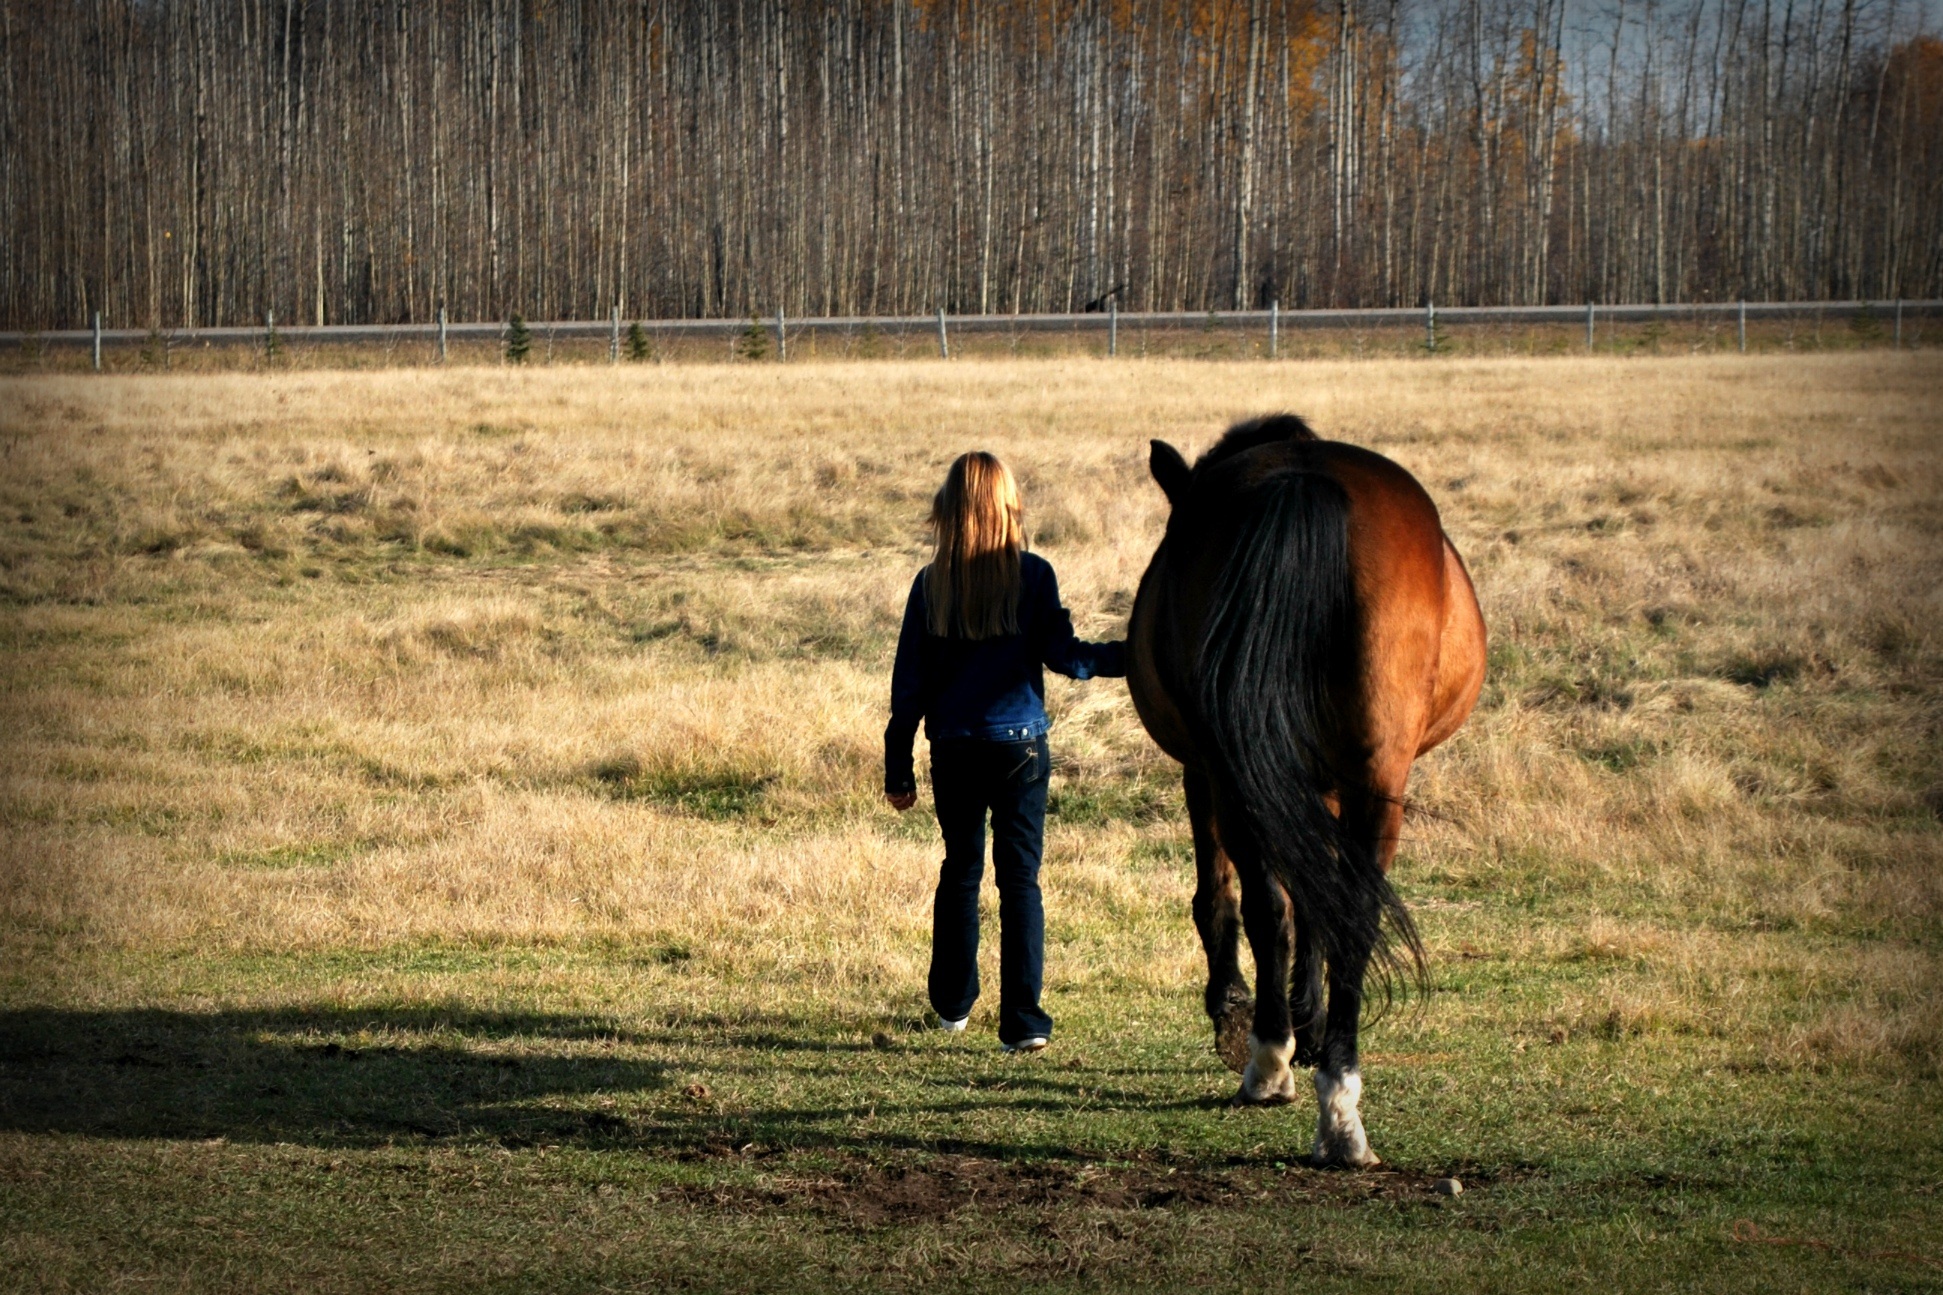
nature, walking, girl, field, farm, countryside, fall, animal, country, wildlife, pet, young, pasture, grazing, horse, bay, mammal, stallion, care, friendship, fauna, equestrian, outdoors, mare, leading, rural area, horse like mammal, mustang horse